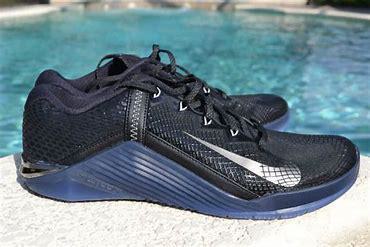
Brand: Nike
Model: Metcon 6